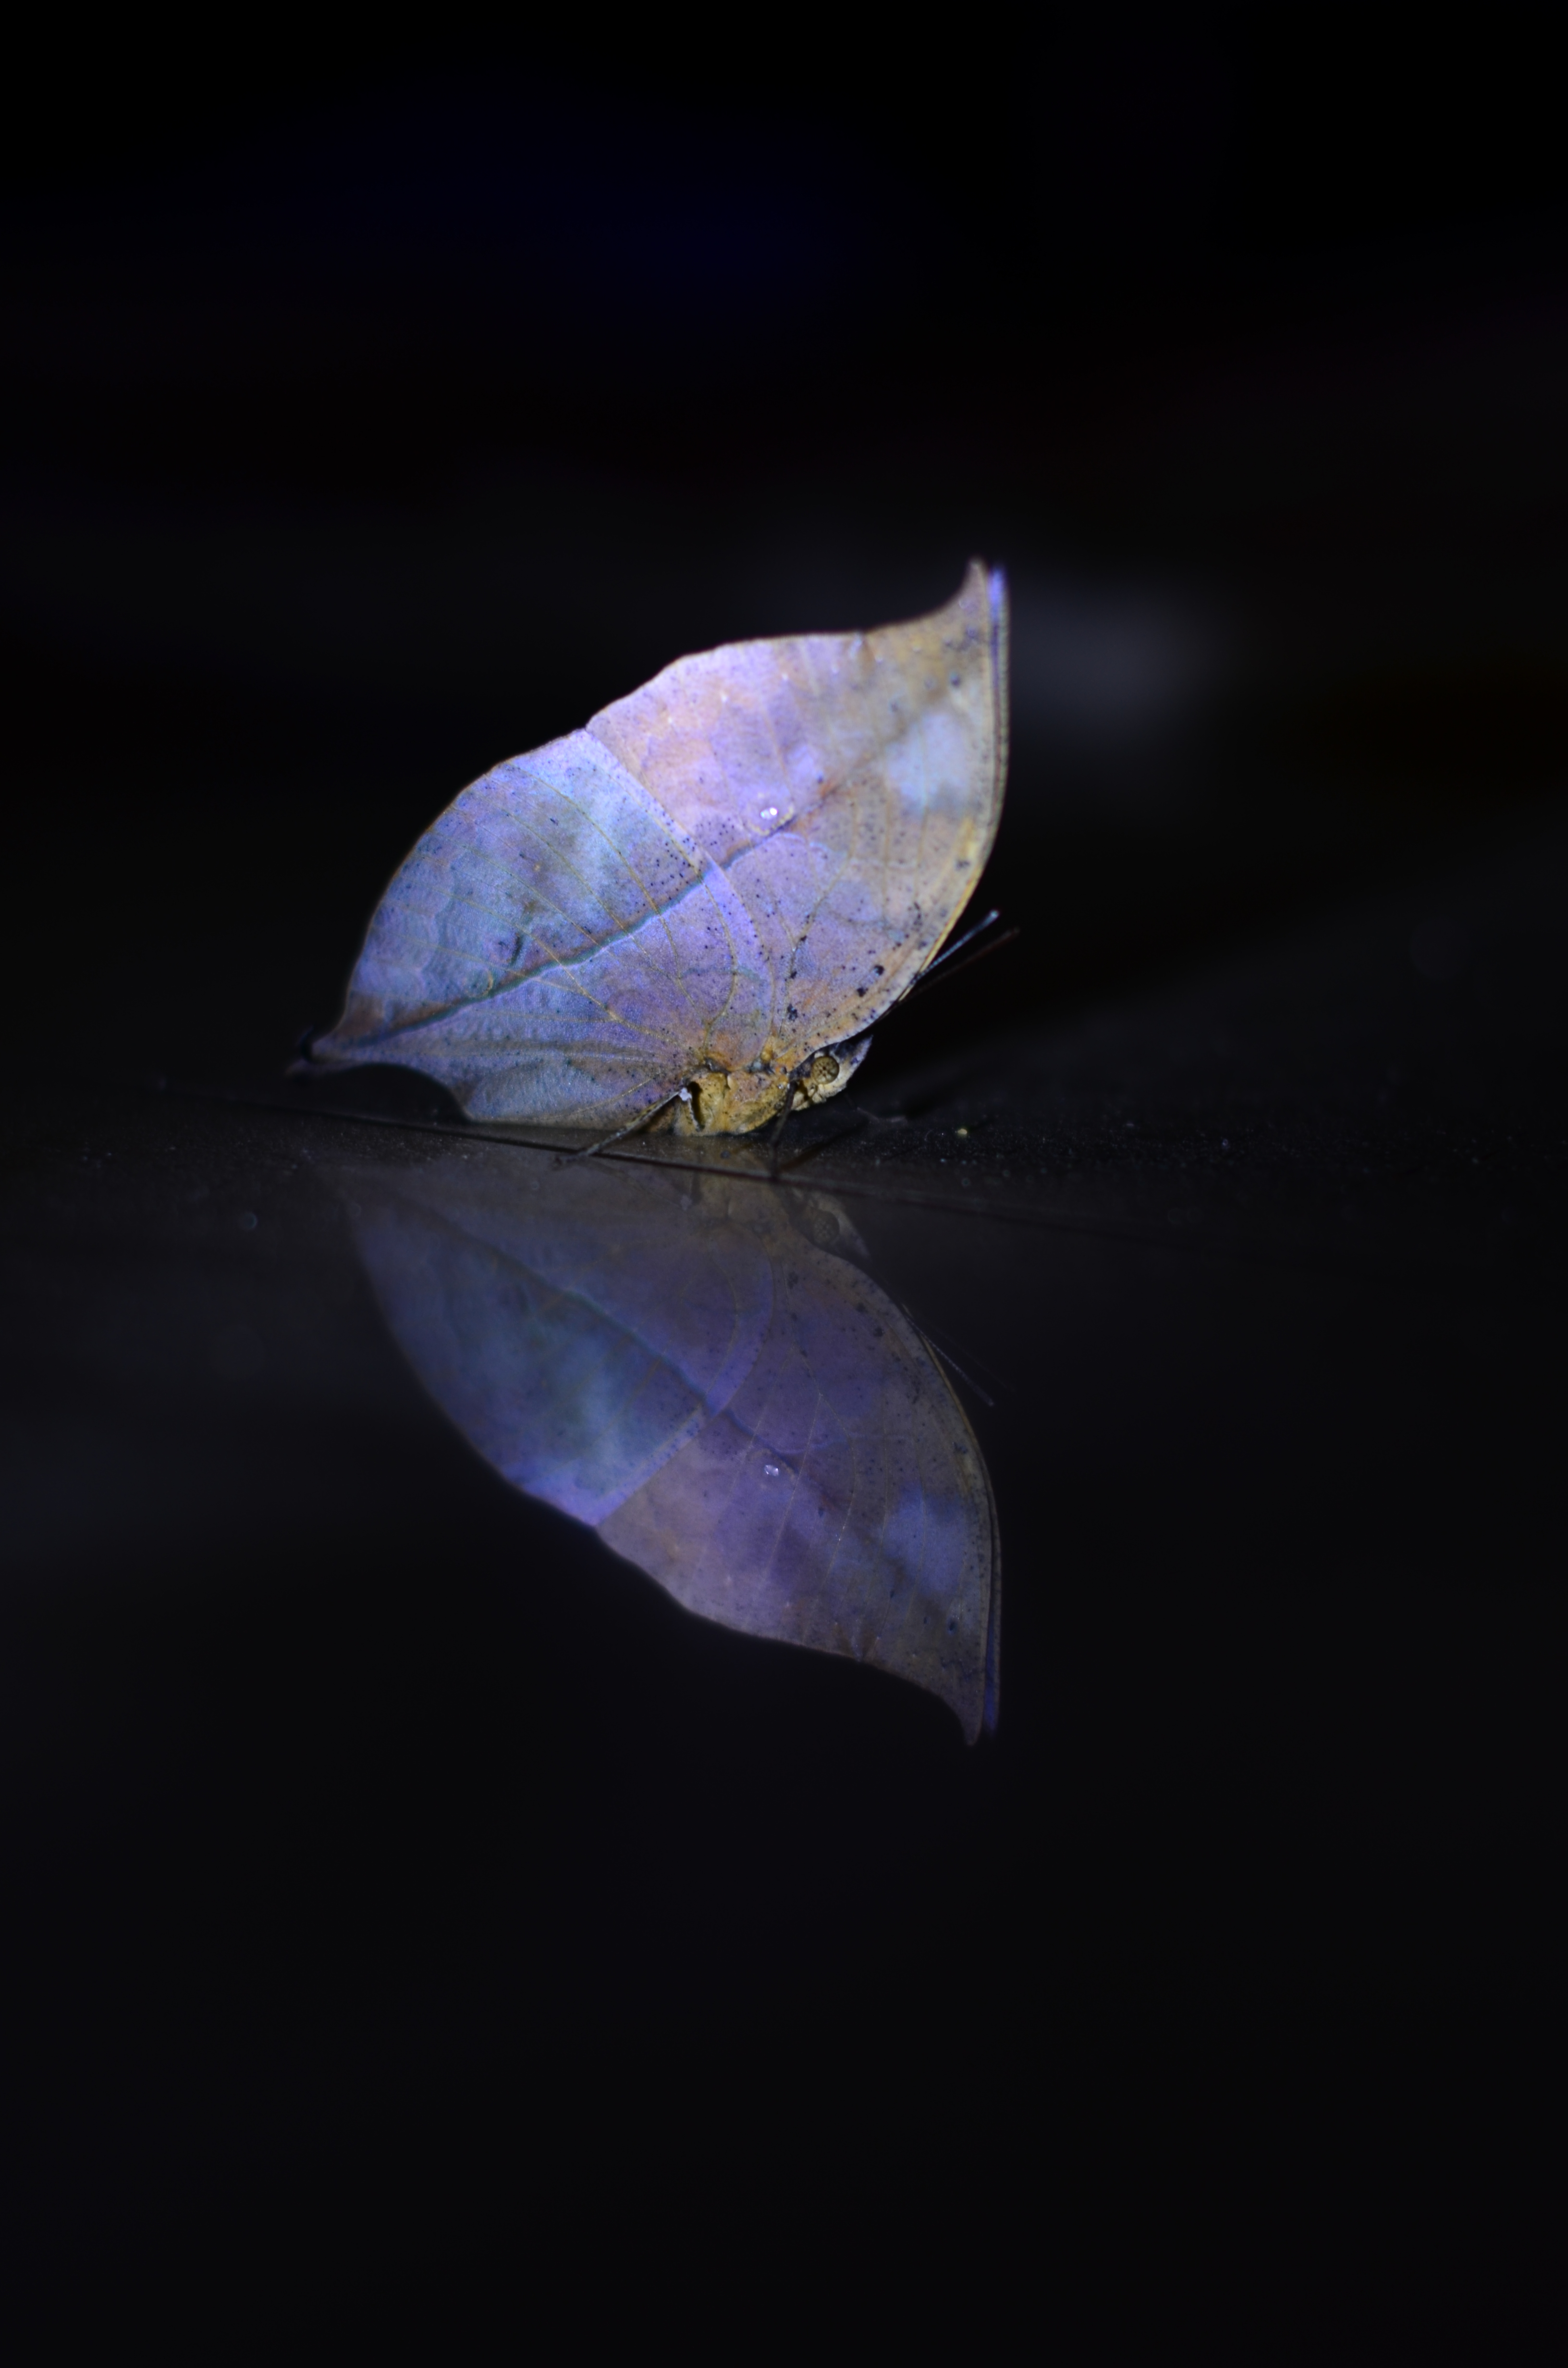
leaf, macro photography, close up, water, petal, flower, still life photography, darkness, computer wallpaper, plant, crystal